Sergei Leiferkus

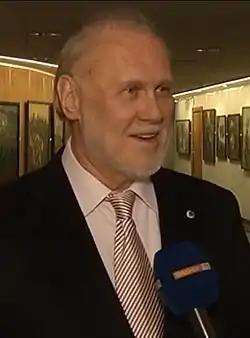
Sergei Leiferkus, Gorki Leninskiye, April 2016

Sergei Leiferkus (born 4 April 1946) is an operatic baritone from Russia, known for his dramatic technique and powerful voice particularly in Russian and Italian language repertoire. He is most notable for his roles as Scarpia in "Tosca", Iago in "Otello", Grand-prétre de Dagon in "Samson et Dalila" and "Simon Boccanegra" as the title role. Leiferkus was born in Leningrad (now known as St Petersburg), Russia. He studied music at the St. Petersburg conservatory.